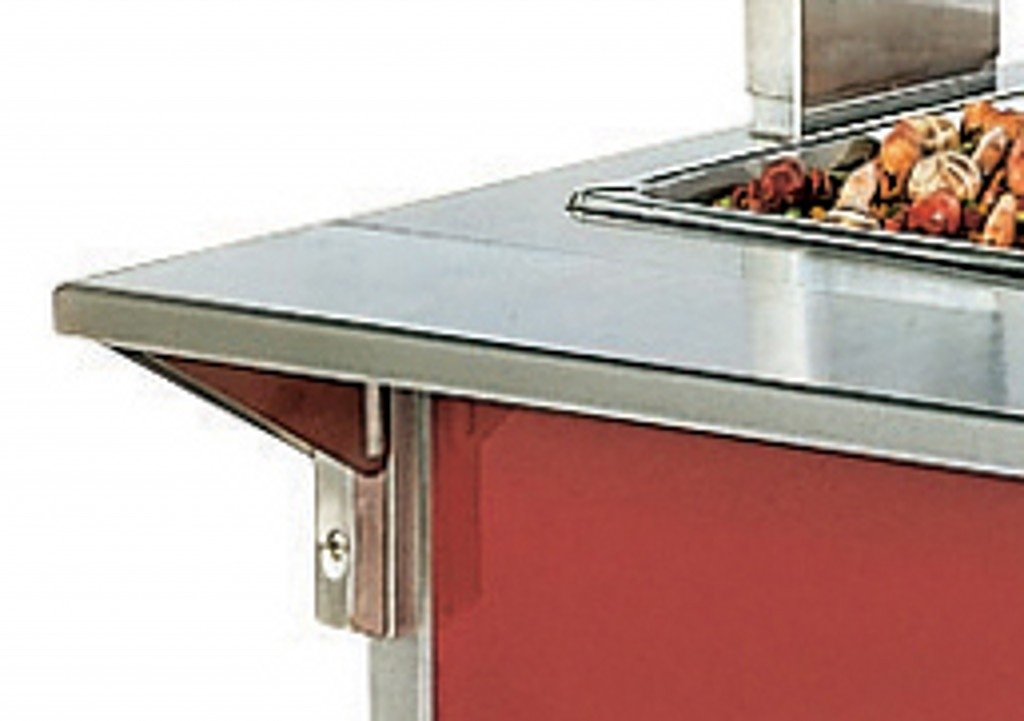
Plate Rest 60" plate rest with mounting kit
Brand: Vollrath
Optional Accessories. Packed By: 1 per pack
Category: Home & Garden > Kitchen & Dining > Kitchen Tools & Utensils > Pizza Cutter Accessories > Pizza Cutter Stands